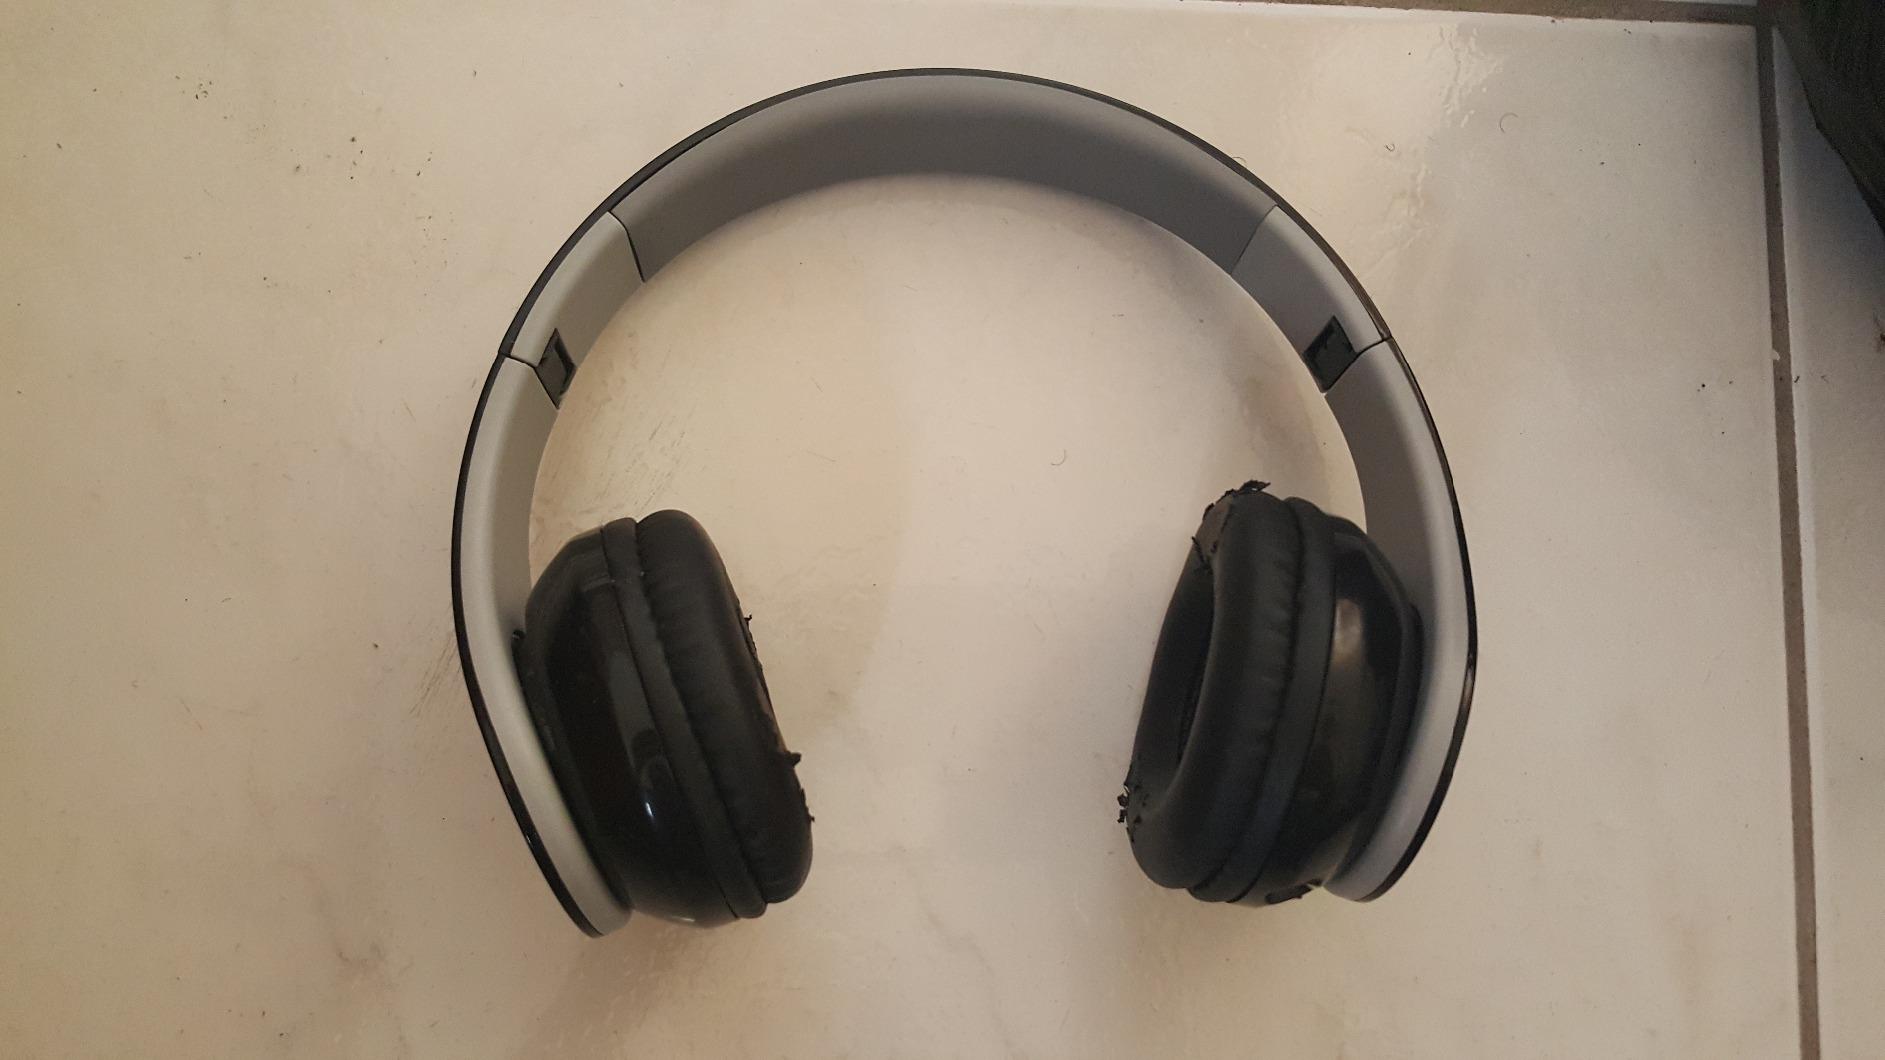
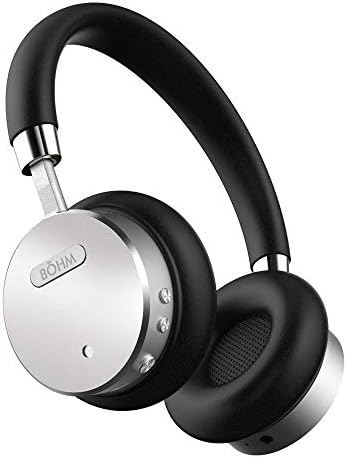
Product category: headphones
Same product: no